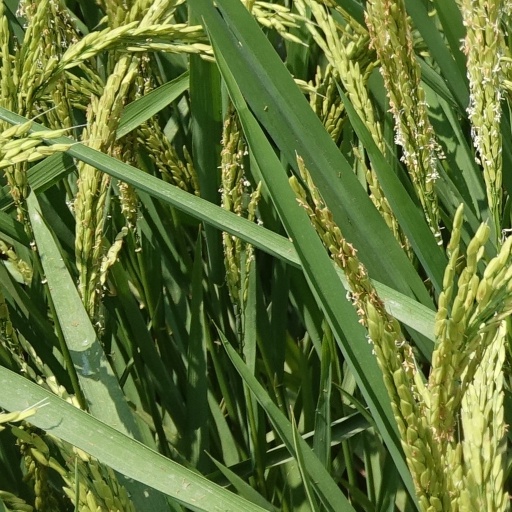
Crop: rice